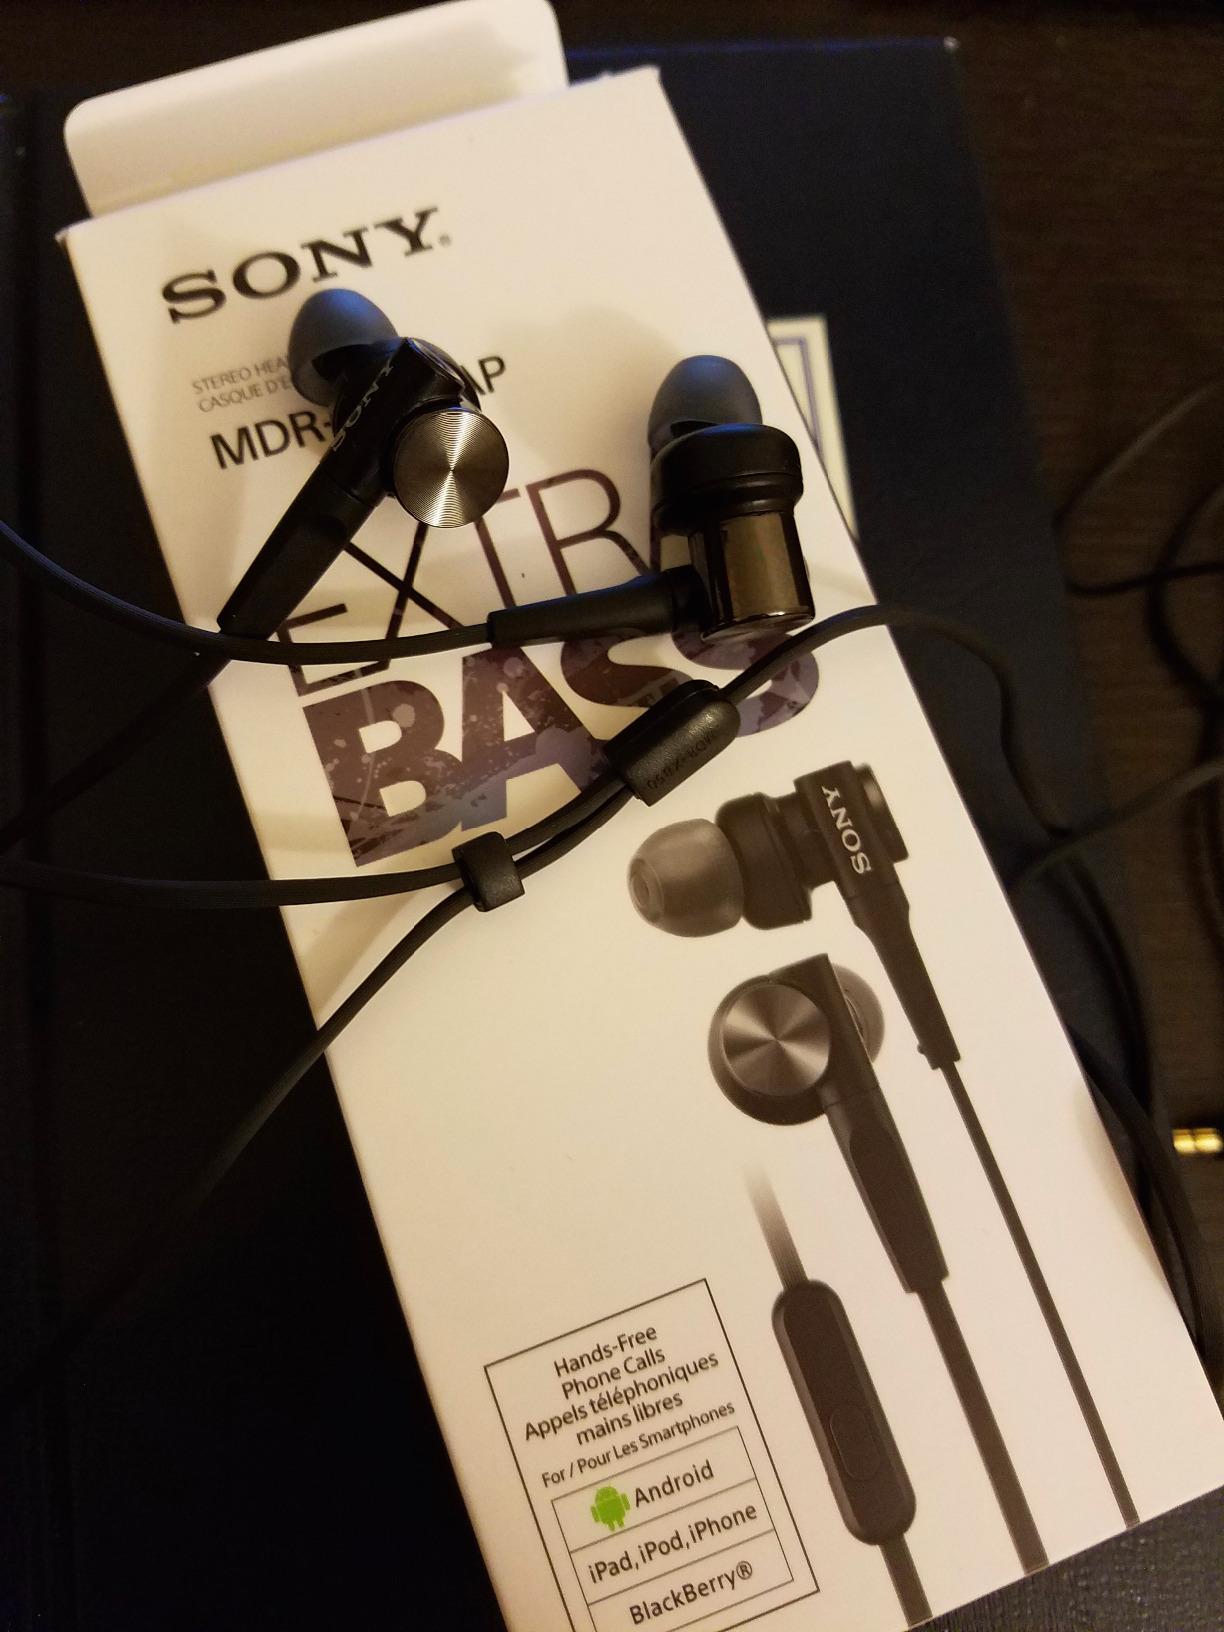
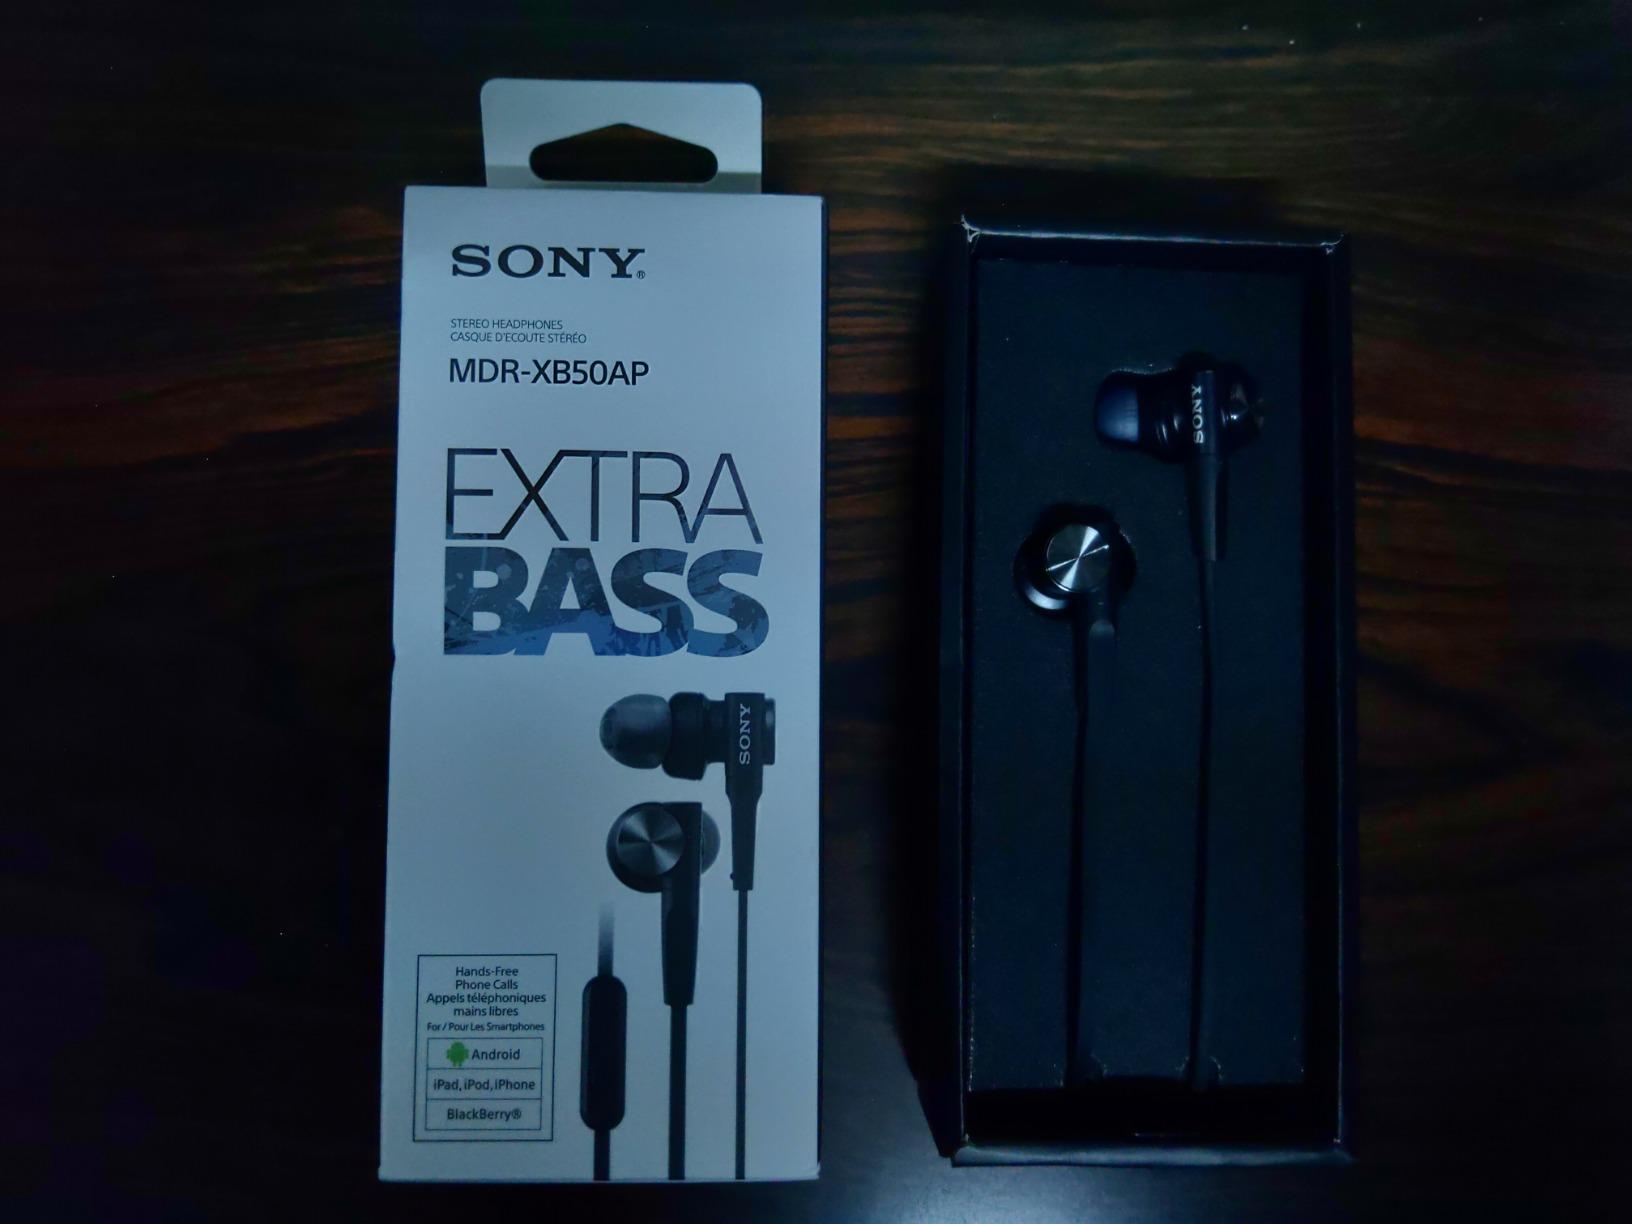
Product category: headphones
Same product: yes